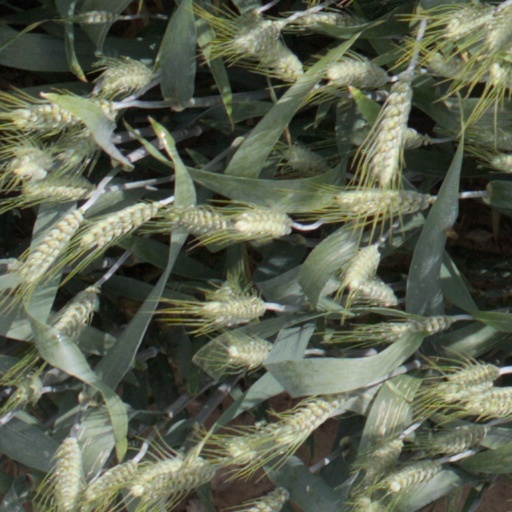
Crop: wheat